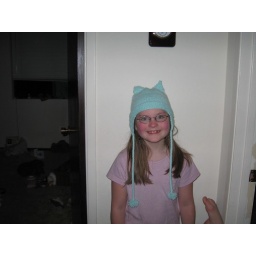
Sabrina's kitty hat requested in mint green